Solo exhibition

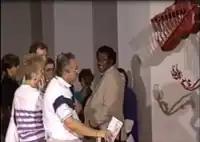
Jim Gary's "Twentieth Century Dinosaurs" solo exhibition at the Smithsonian Museum, April–August 1990, Washington, D.C. The sculptor (center) is near one of his sculptures

Once artists become recognized for their skills among critics and collectors through representation at galleries, museum directors and staff members may begin to purchase the works of the artists for museum collections. Museums also hold exhibitions that change regularly and may choose to feature a solo show of the works of an artist as one of these exhibitions. Works that are gathered on loan from many other museums or collectors also may be scheduled for exhibition at one museum as a solo show. Planning for the exhibitions is a long process. Museums schedule their exhibitions for a given year well in advance and their negotiations may begin years before the shows are held.